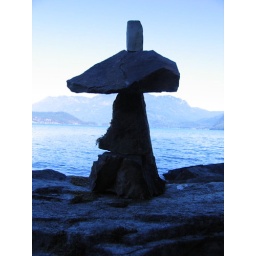
Christy's first rock stacking trip to Noisy beach in Harrison Hot. Springs BC